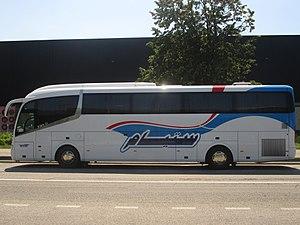
Un Irizar i6 (n°5309 de la CTM) dans l’Avenue des Landiers (Chambéry, France) le 19 juin 2017.